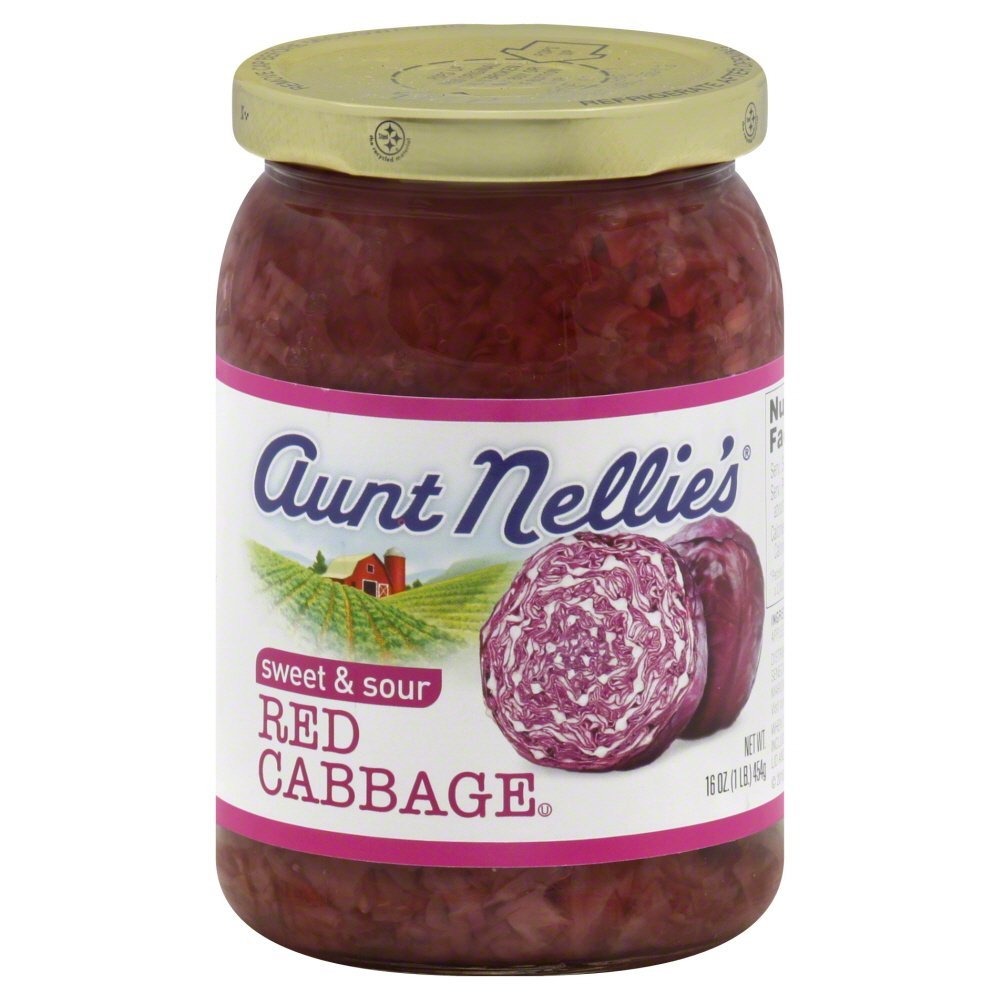
Item Name: Aunt Nellies Red Cabbage Sweet & Sour, 16 oz
Bullet Point: Ready to eat right out of the jar, No fat or cholesterol, Gluten-free and kosher
Value: 16.0
Unit: Ounce

Price: 4.1